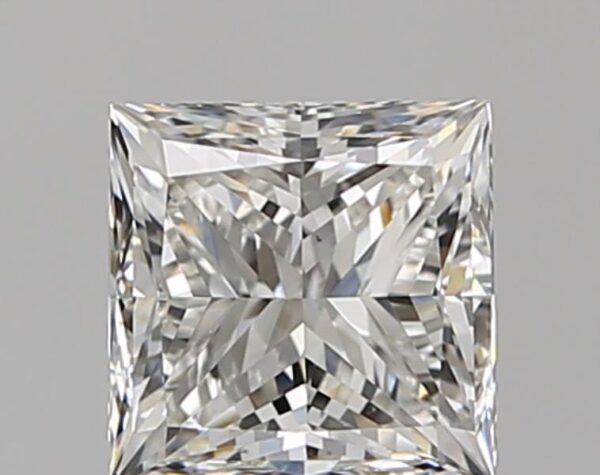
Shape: princess
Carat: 0.96
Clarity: VS1
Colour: H
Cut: VG
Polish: EX
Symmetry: VG
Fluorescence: N
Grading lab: GIA
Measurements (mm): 5.22 x 5.22 x 3.94